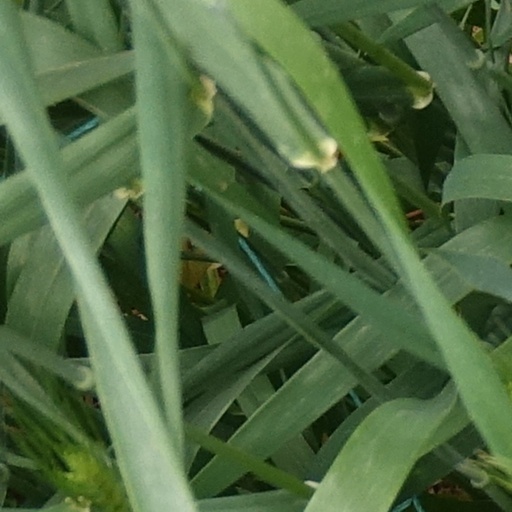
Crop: wheat